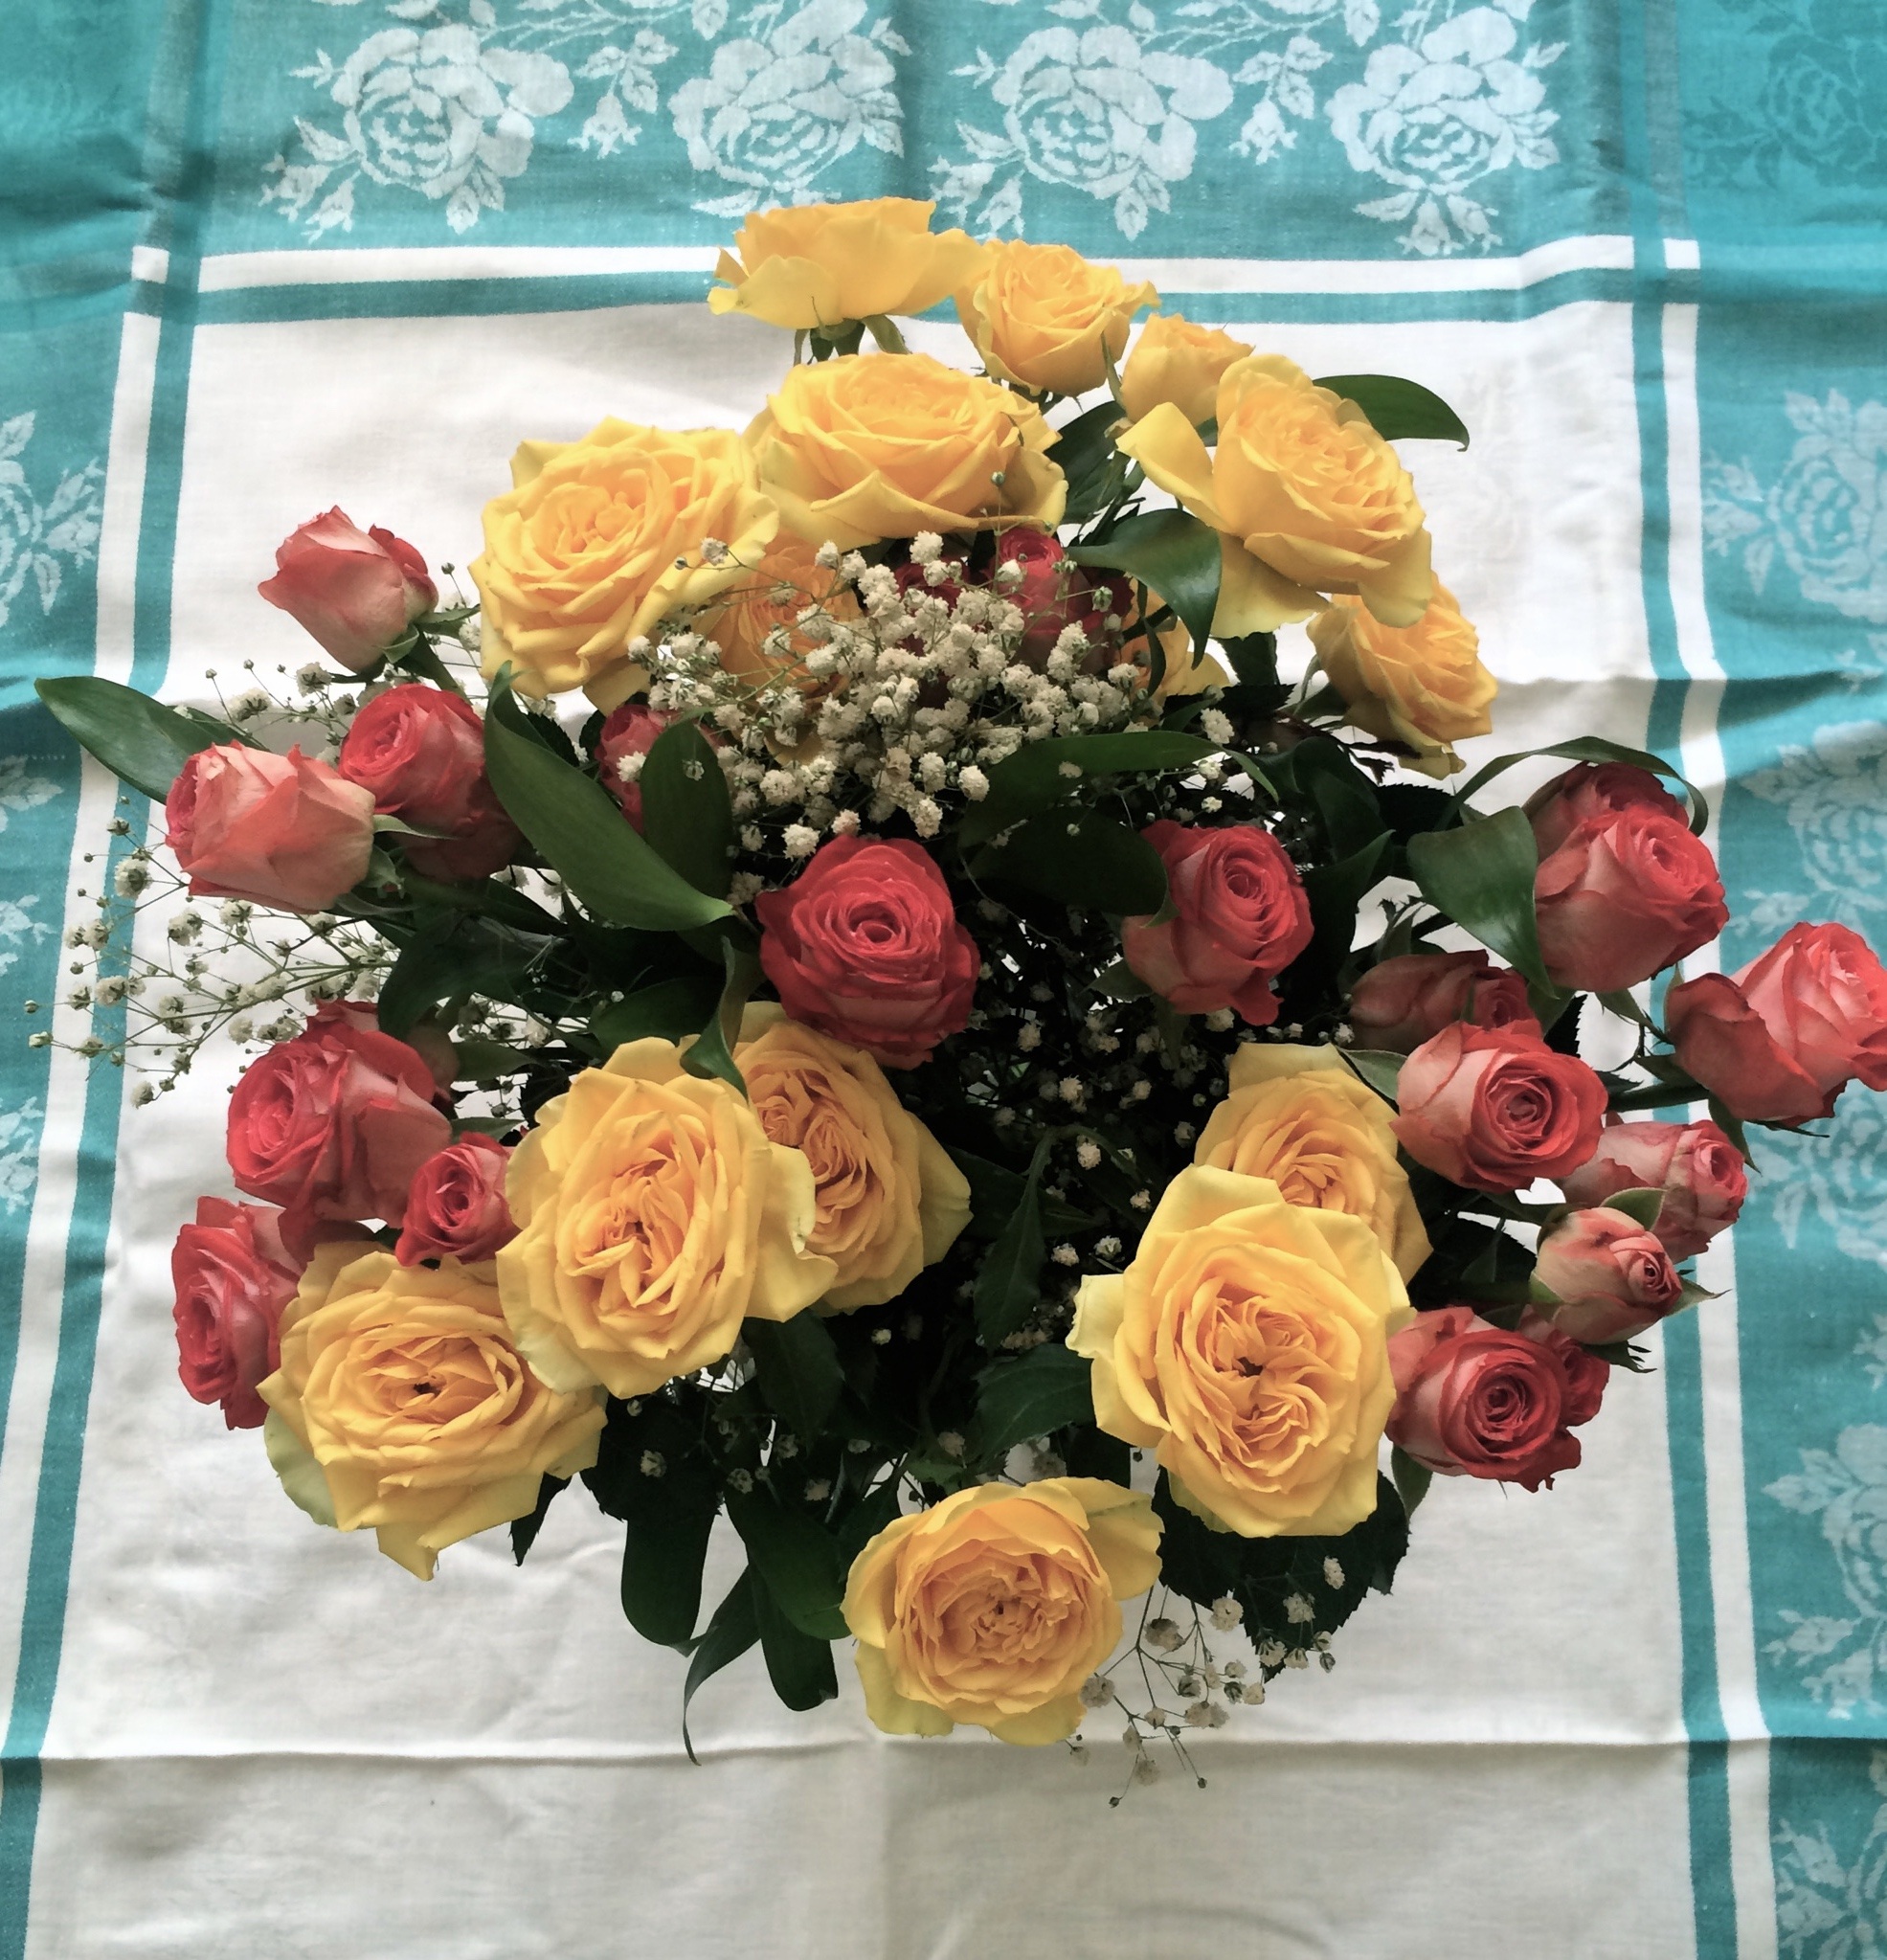
plant, flower, floral, bouquet, rose, roses, bouquet of flowers, floristry, retail, yellow rose, flowering plant, garden roses, rose family, flower bouquet, cut flowers, floral design, centrepiece, land plant, flower arranging